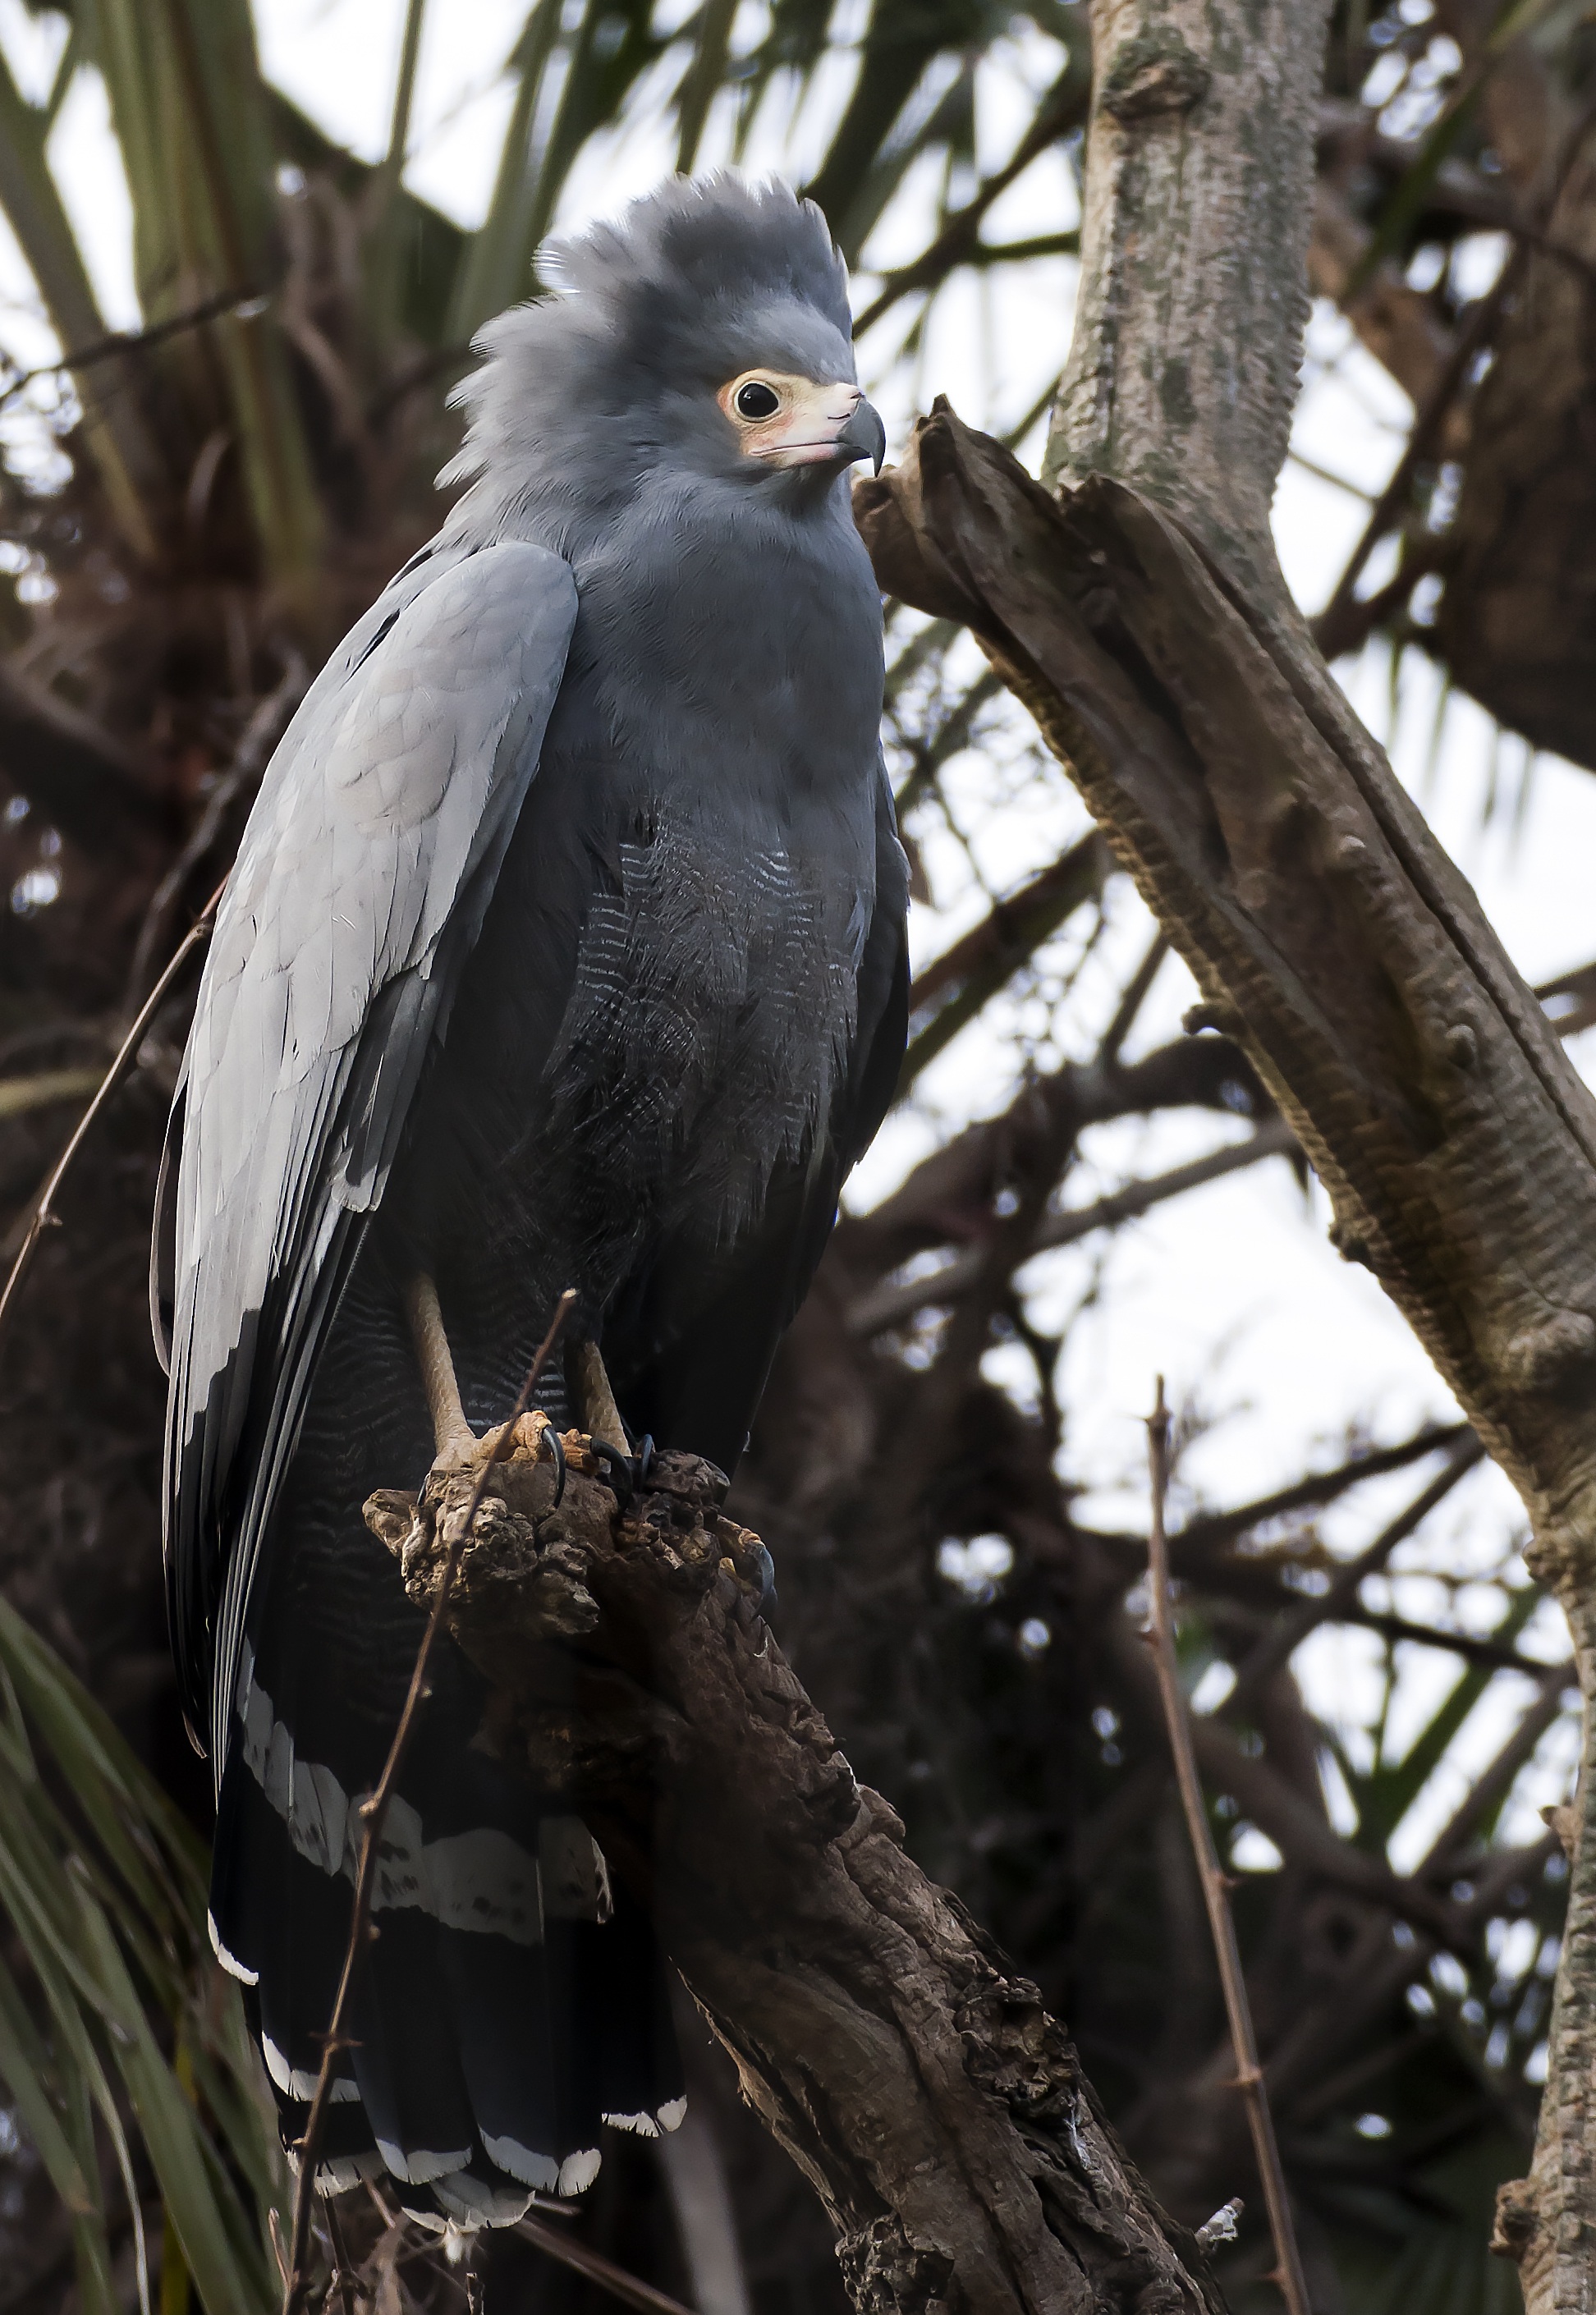
branch, bird, wing, animal, wildlife, zoo, beak, eagle, fauna, bird of prey, vertebrate, perching bird, african harrier hawk, harrier hawk, gymnogene